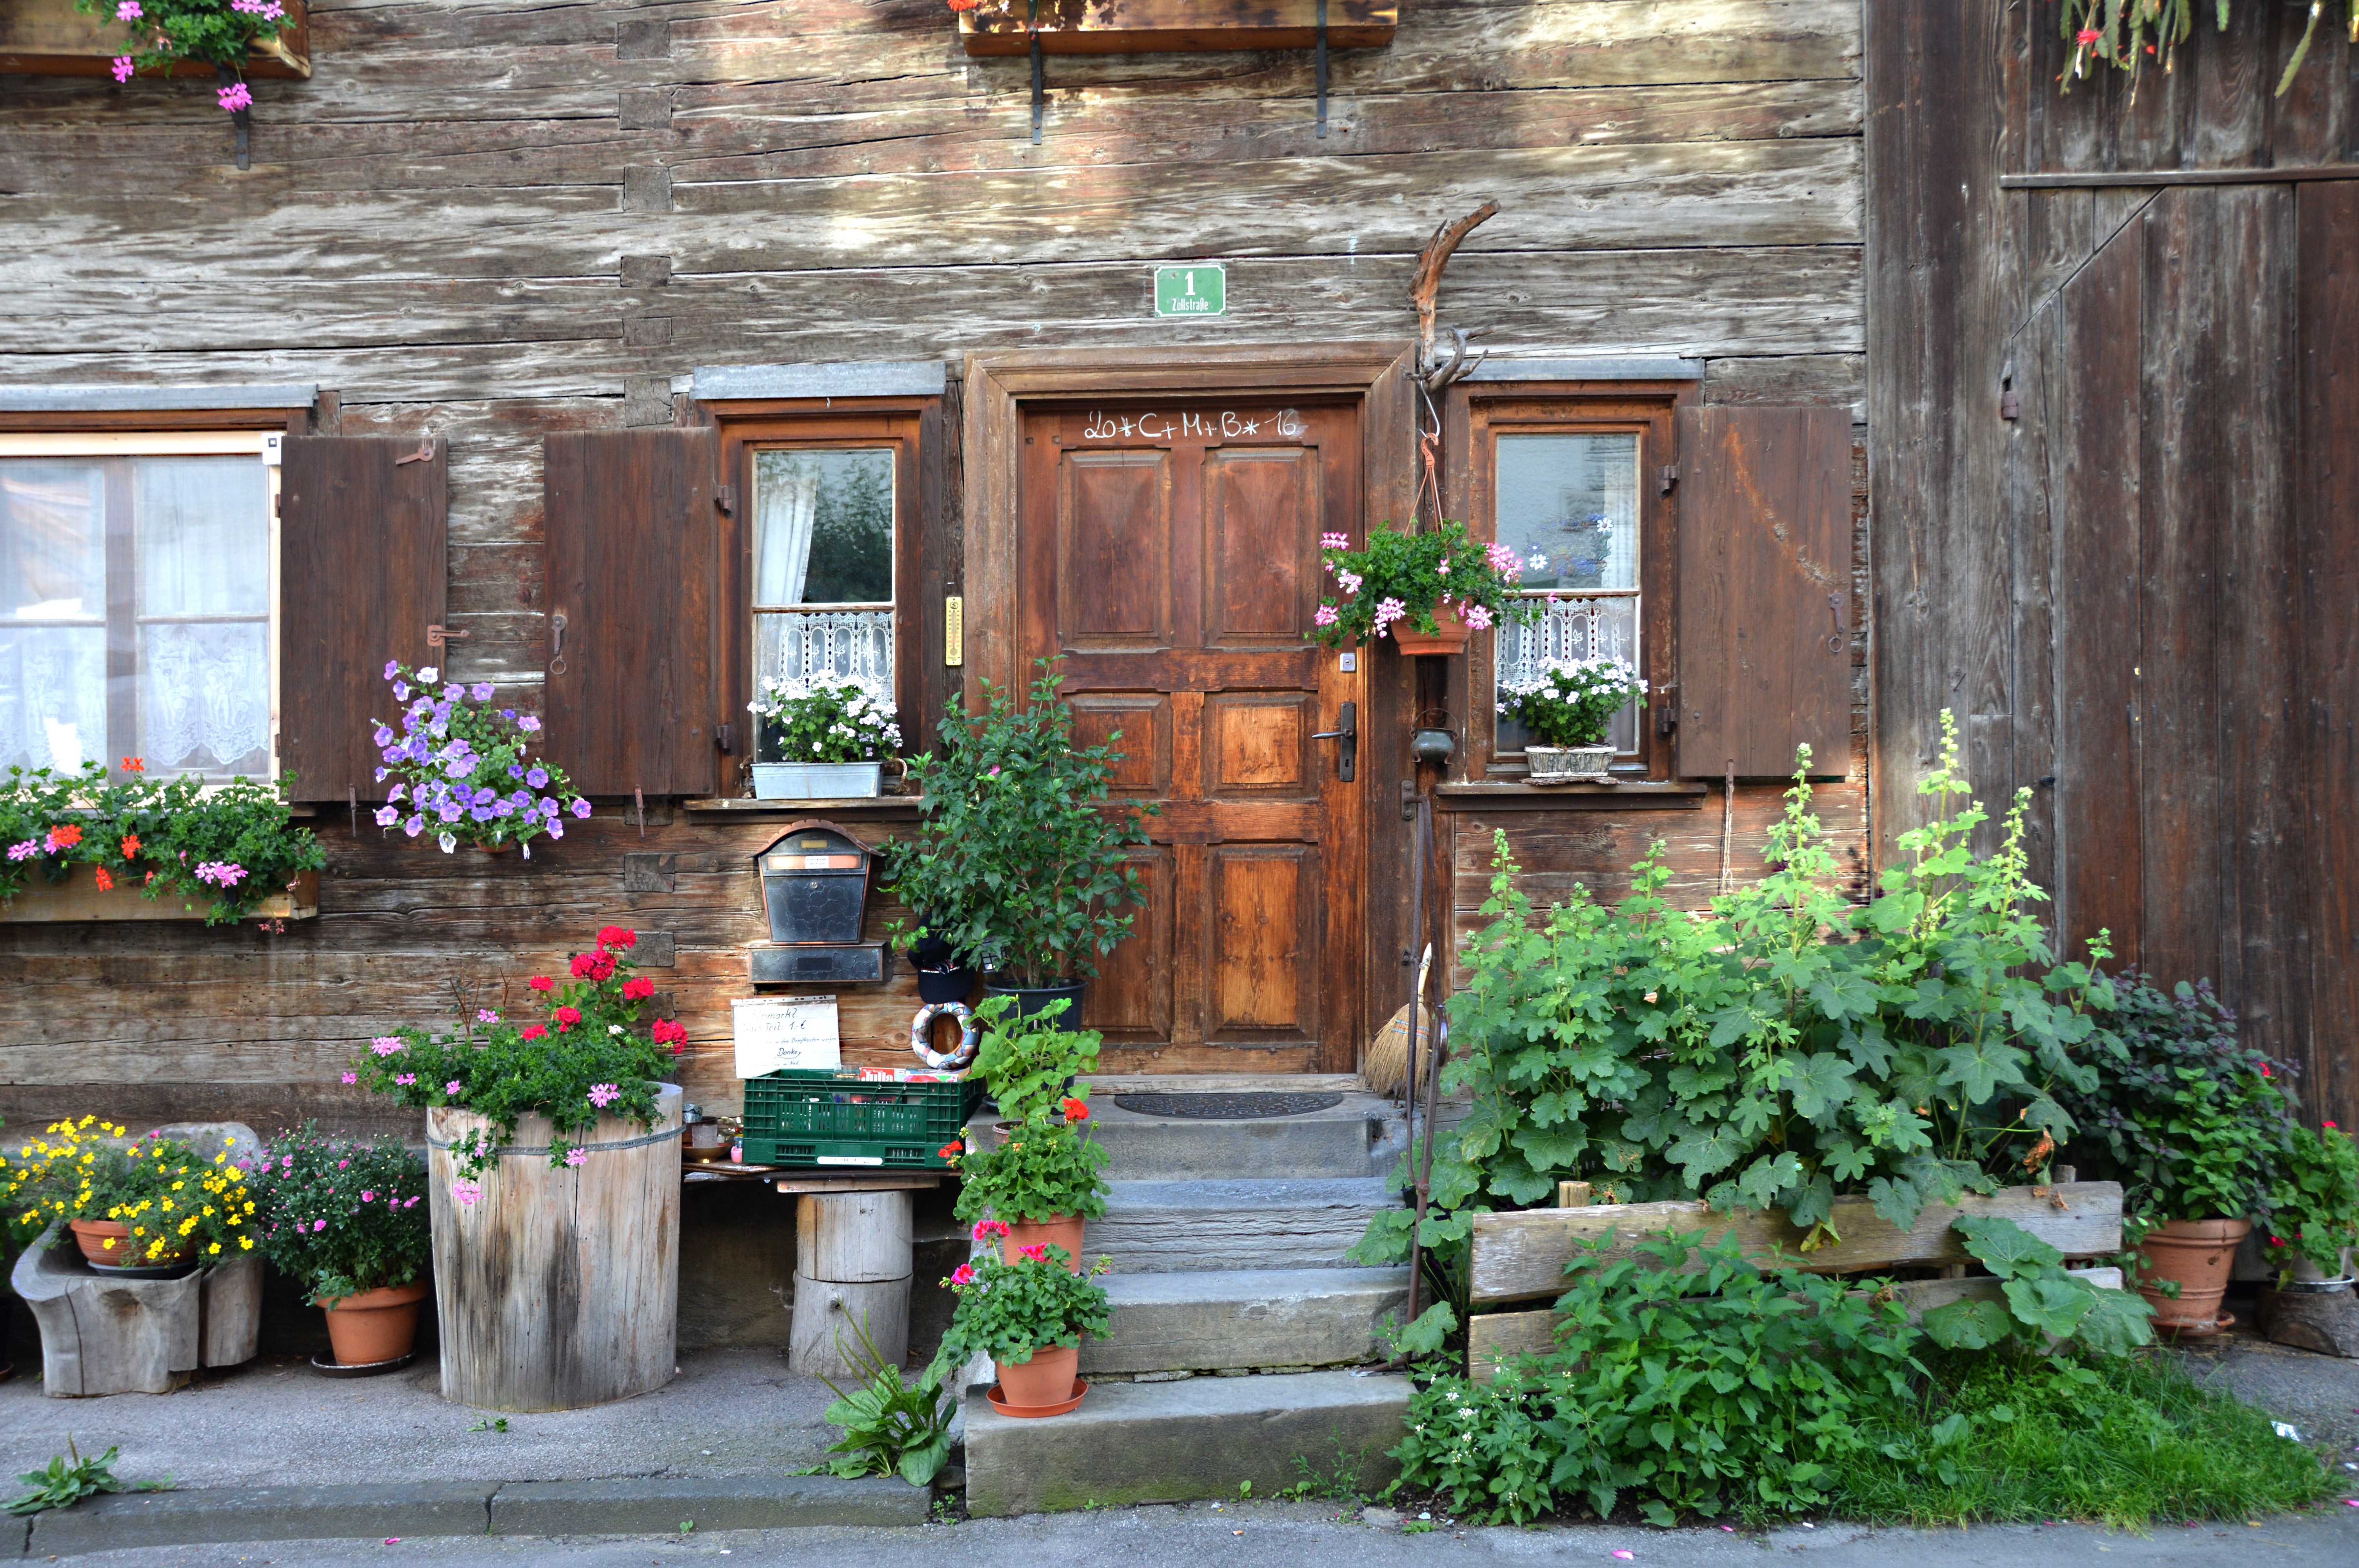
read, flower, time, old, home, monument, summer, cottage, holiday, backyard, rest, garden, door, education, flowers, relaxation, courtyard, farmhouse, culture, estate, yard, input, floristry, entschleunigung, summer holiday, burnout, outdoor structure